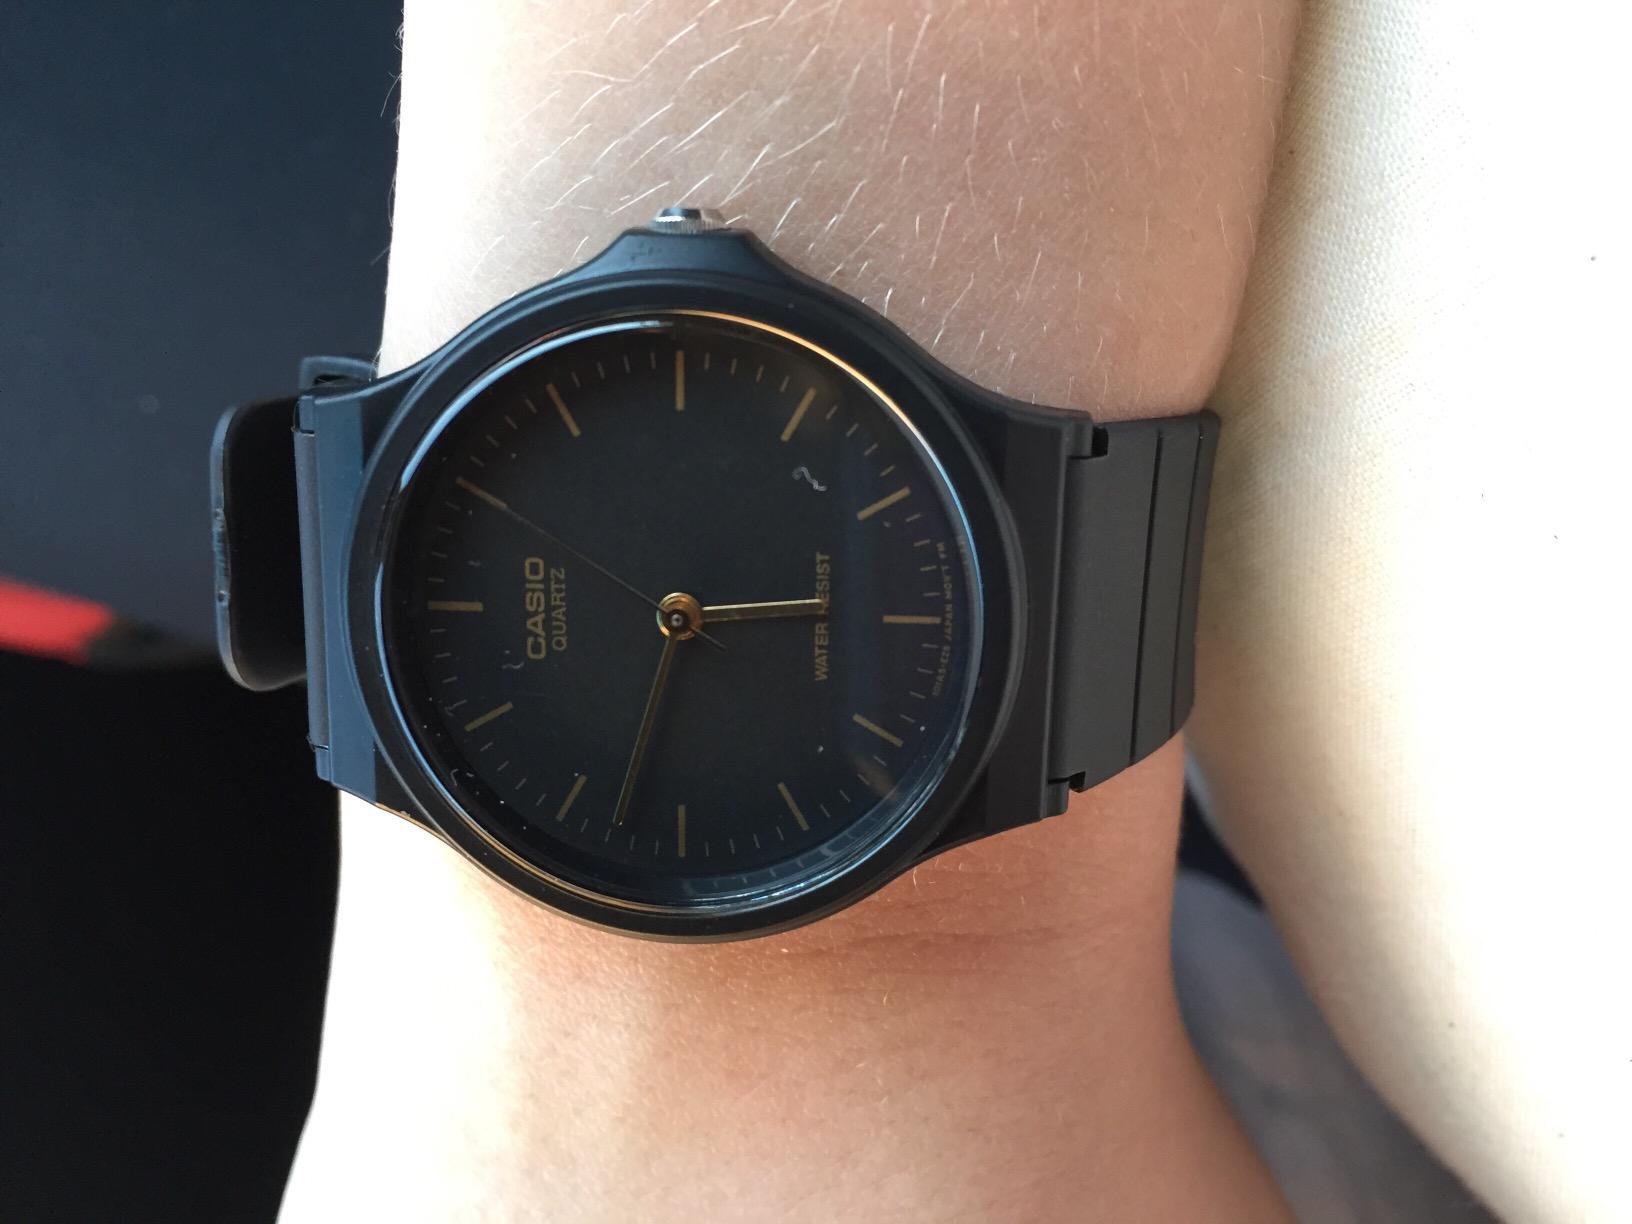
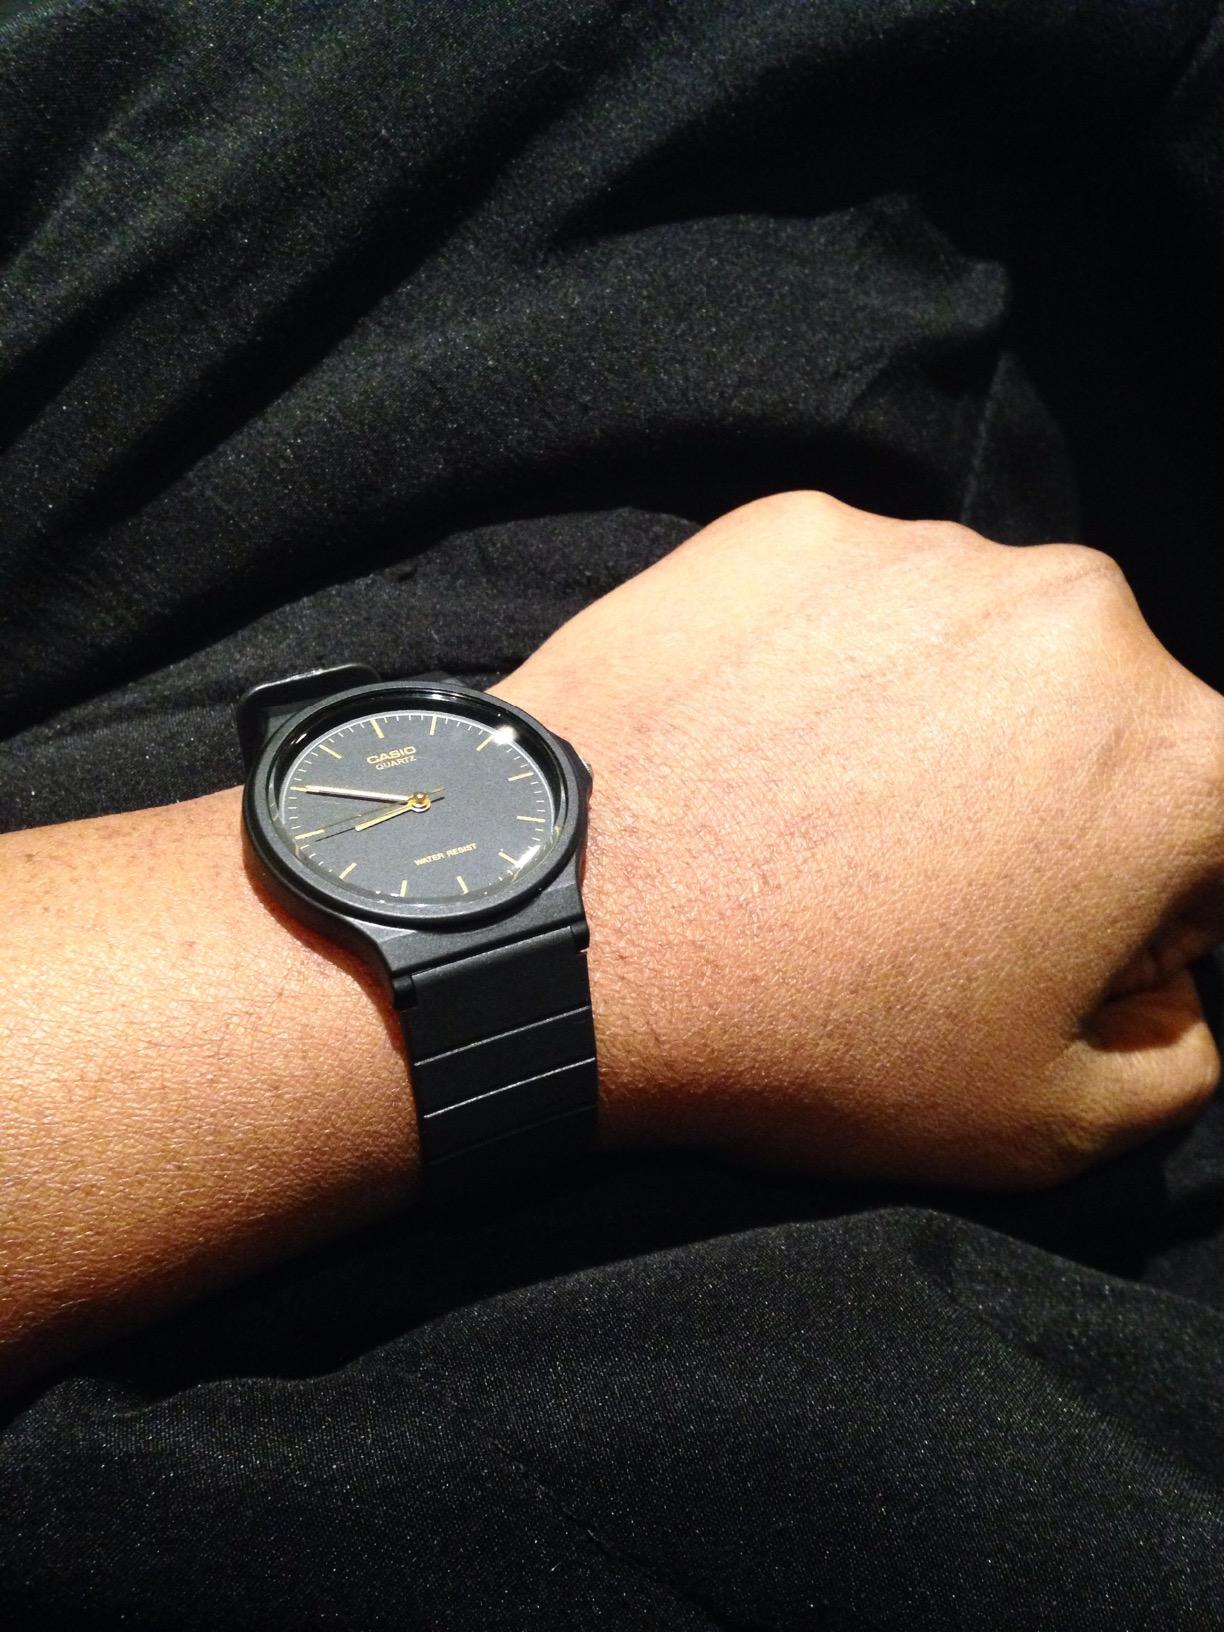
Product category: accessories_watch
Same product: yes